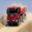
Label: truck